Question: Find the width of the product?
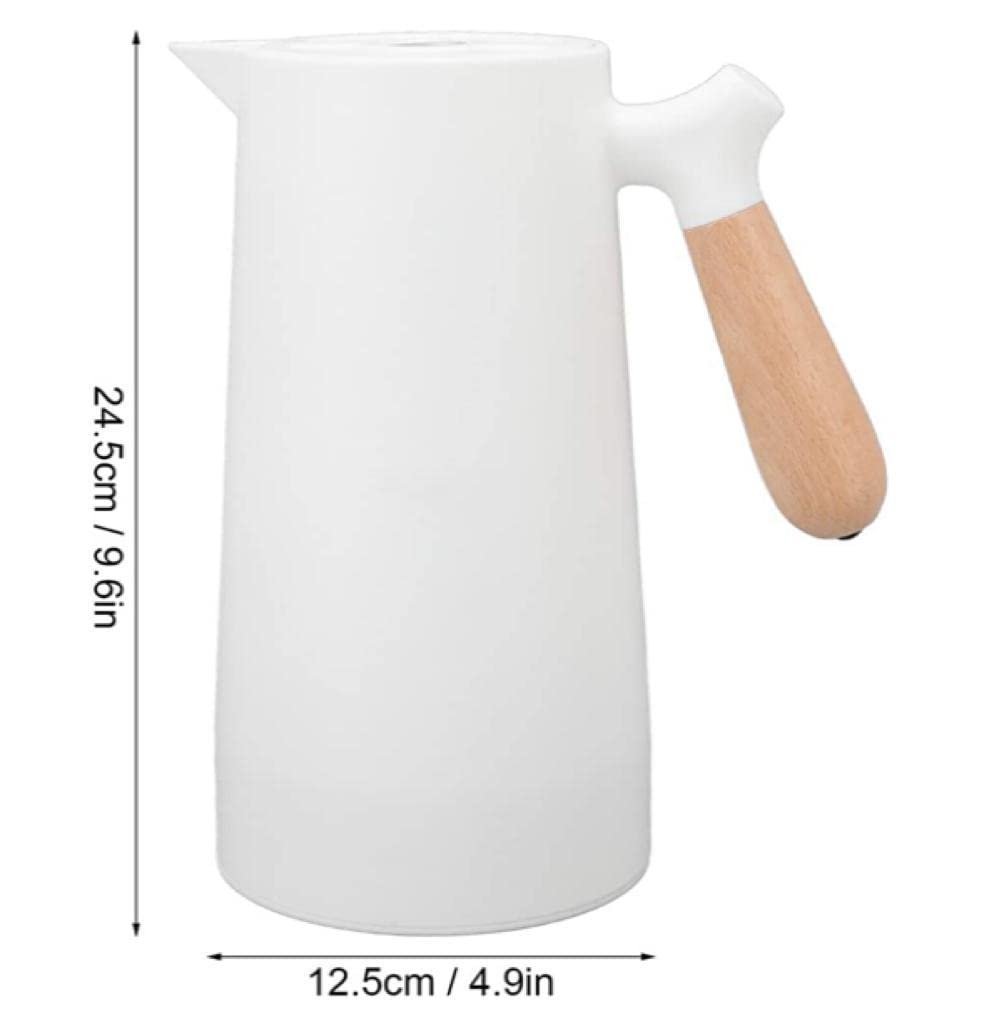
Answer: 12.5 centimetre